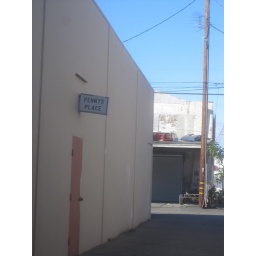
Note auto parts on roof of garage in background